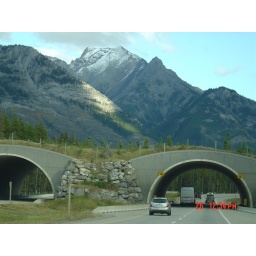
The highway from Banff to Canmore. The overbridges are for the wildlife to cross over the highway such as Elk etc